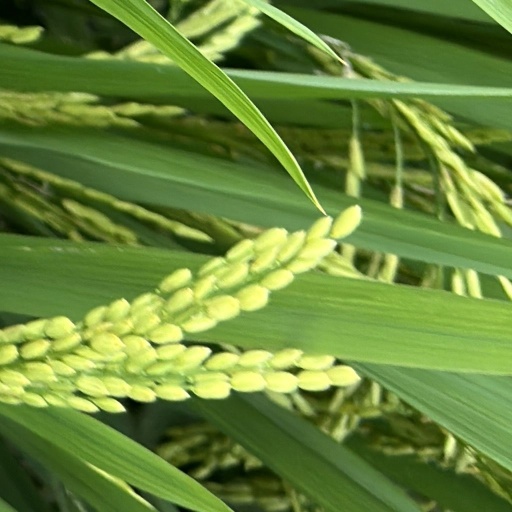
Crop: rice